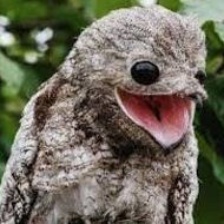
Species: TAWNY FROGMOUTH
Scientific name: PODARGUS STRIGOIDES